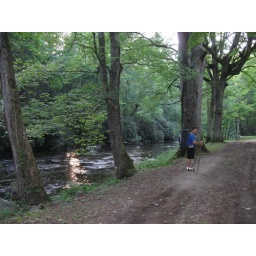
The road in front of the Calhoun house in Proctor/ Hazel Creek